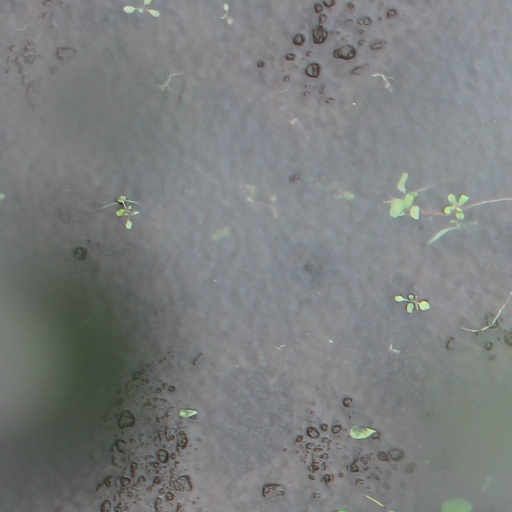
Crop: soybean